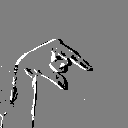
ASL letter: q